Herbert Kitchener, 1st Earl Kitchener

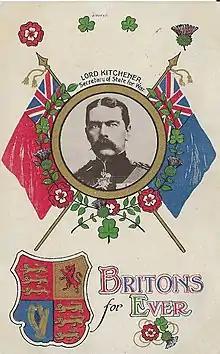
Postcard of Kitchener from WW1 period. The picture shows him as a younger man.

Historian Caroline Elkins characterised Kitchener's conduct of the war as a "scorched earth policy", as his forces razed homesteads, poisoned wells and implemented concentration camps, as well as turned women and children into targets in the war.